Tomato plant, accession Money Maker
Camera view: horizontal (90 deg, fisheye); turntable rotation: 60 degrees
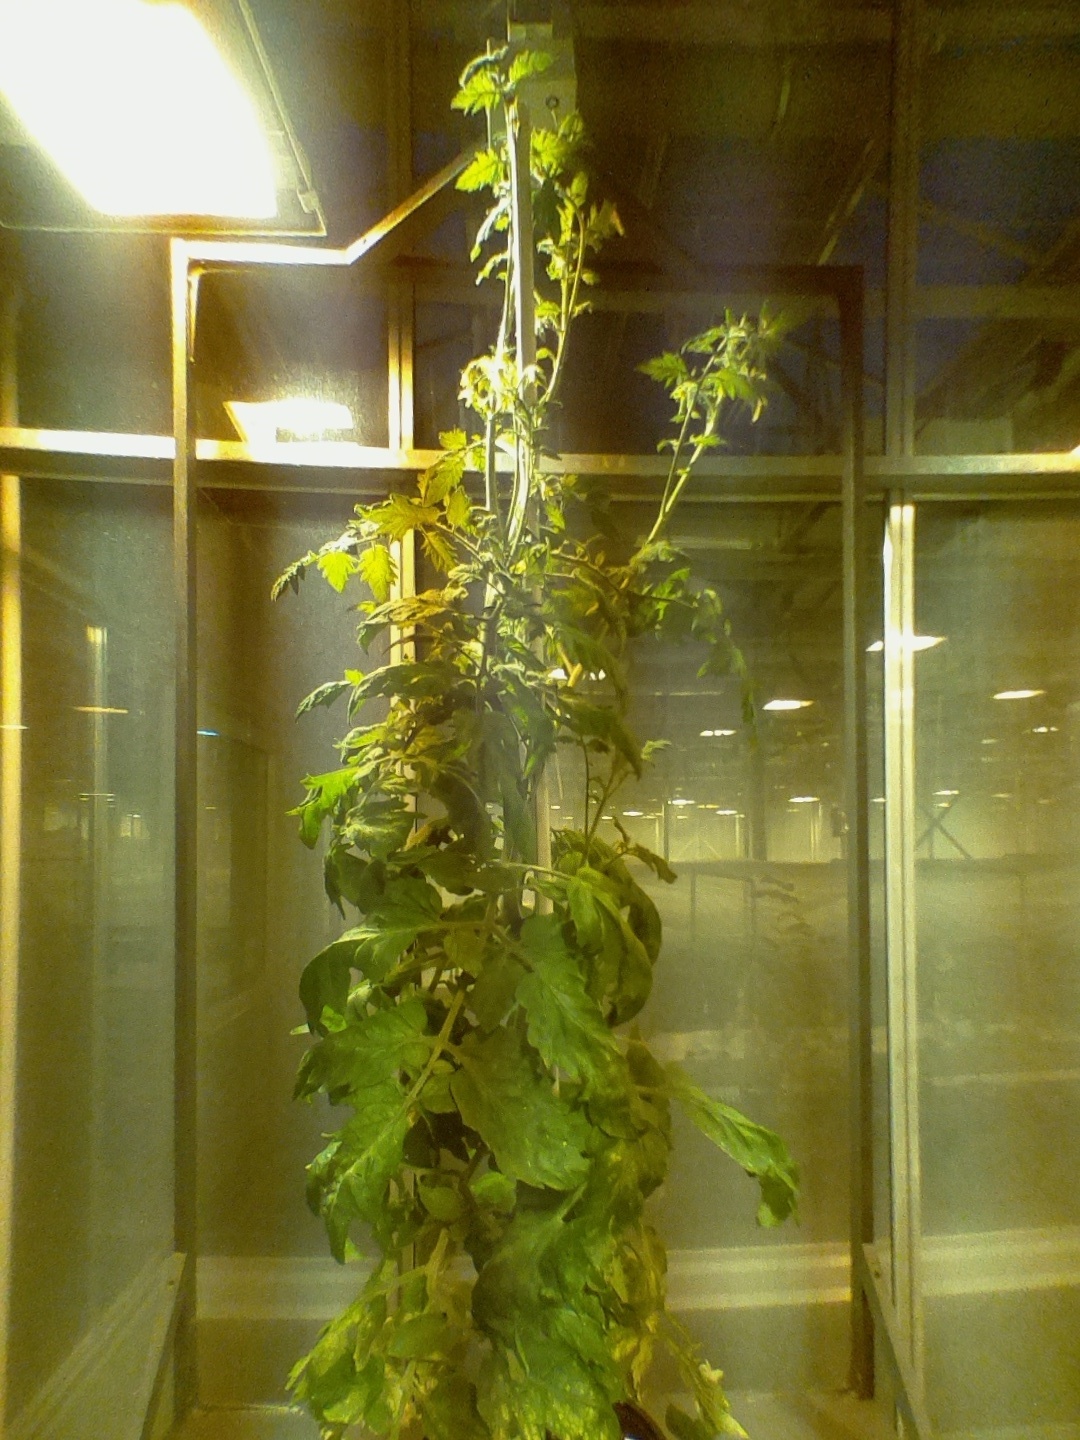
BBCH growth stage 73: 30%-40% of final fruit size